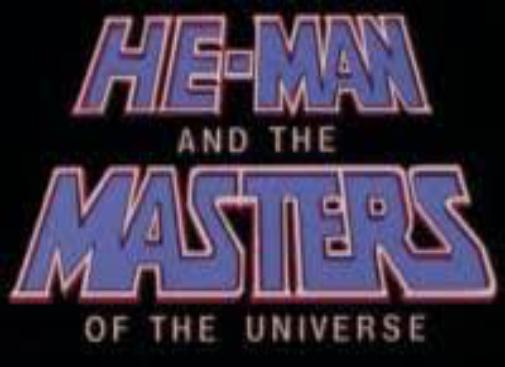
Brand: he-man
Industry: Clothes